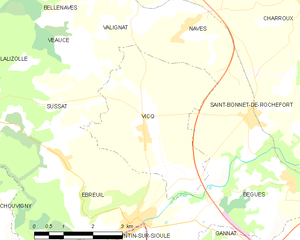
Carte des communes françaises: Vicq